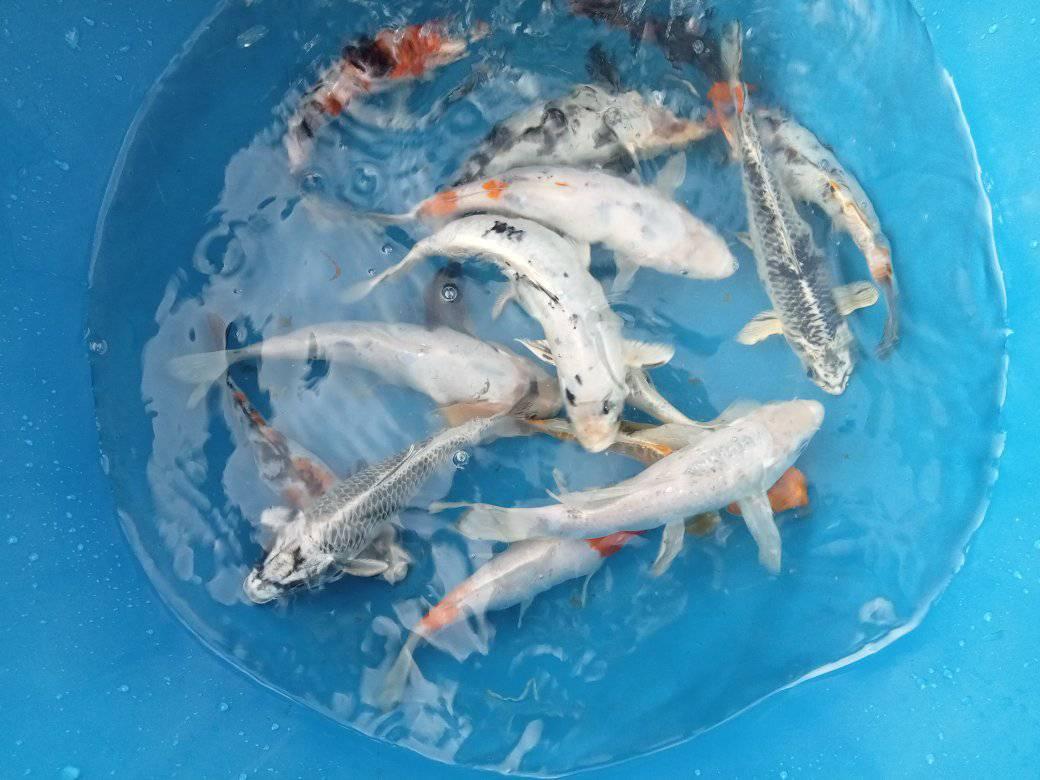
Samaki wa kufugwa, wenye rangi nzuri tofautitofauti zenye kupendeza, wakiwa wamewekwa ndani ya maji ili waweze kuishi vizuri na kuonekana vizuri.